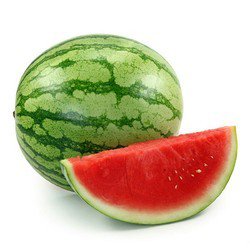
Label: Watermelon